Tetragonisca angustula

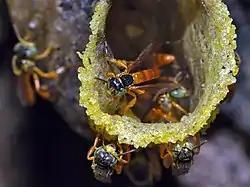
"T. angustula" bees at the wax entrance to their hive

Once a nest site is found, the existing cavity must be cleaned. After the pre-existing container is ready to be inhabited, the workers build several horizontal brood combs in the center of the nest. This brood chamber is surrounded by layers of cerumen, called the involucrum, which helps maintain a constant climate in the brood chamber.